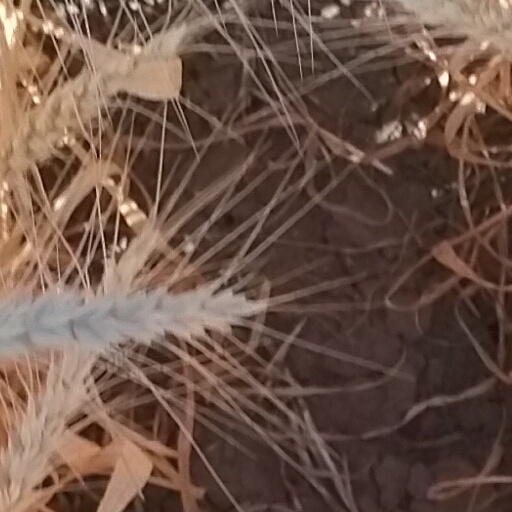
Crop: wheat